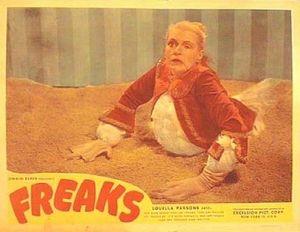
Une série B est à l'origine un long métrage tourné avec un petit budget de production, distribué sans campagne publicitaire, et projeté en première partie d'un double programme : ce type de films était très courant durant l'âge d'or d'Hollywood. Depuis le déclin puis l'abandon des séries B, à la fin des années 1950, le terme est utilisé dans un sens plus large, désignant tous les films à faible budget, exception faite des essais et des films pornographiques.
Par date de première sortie en salles